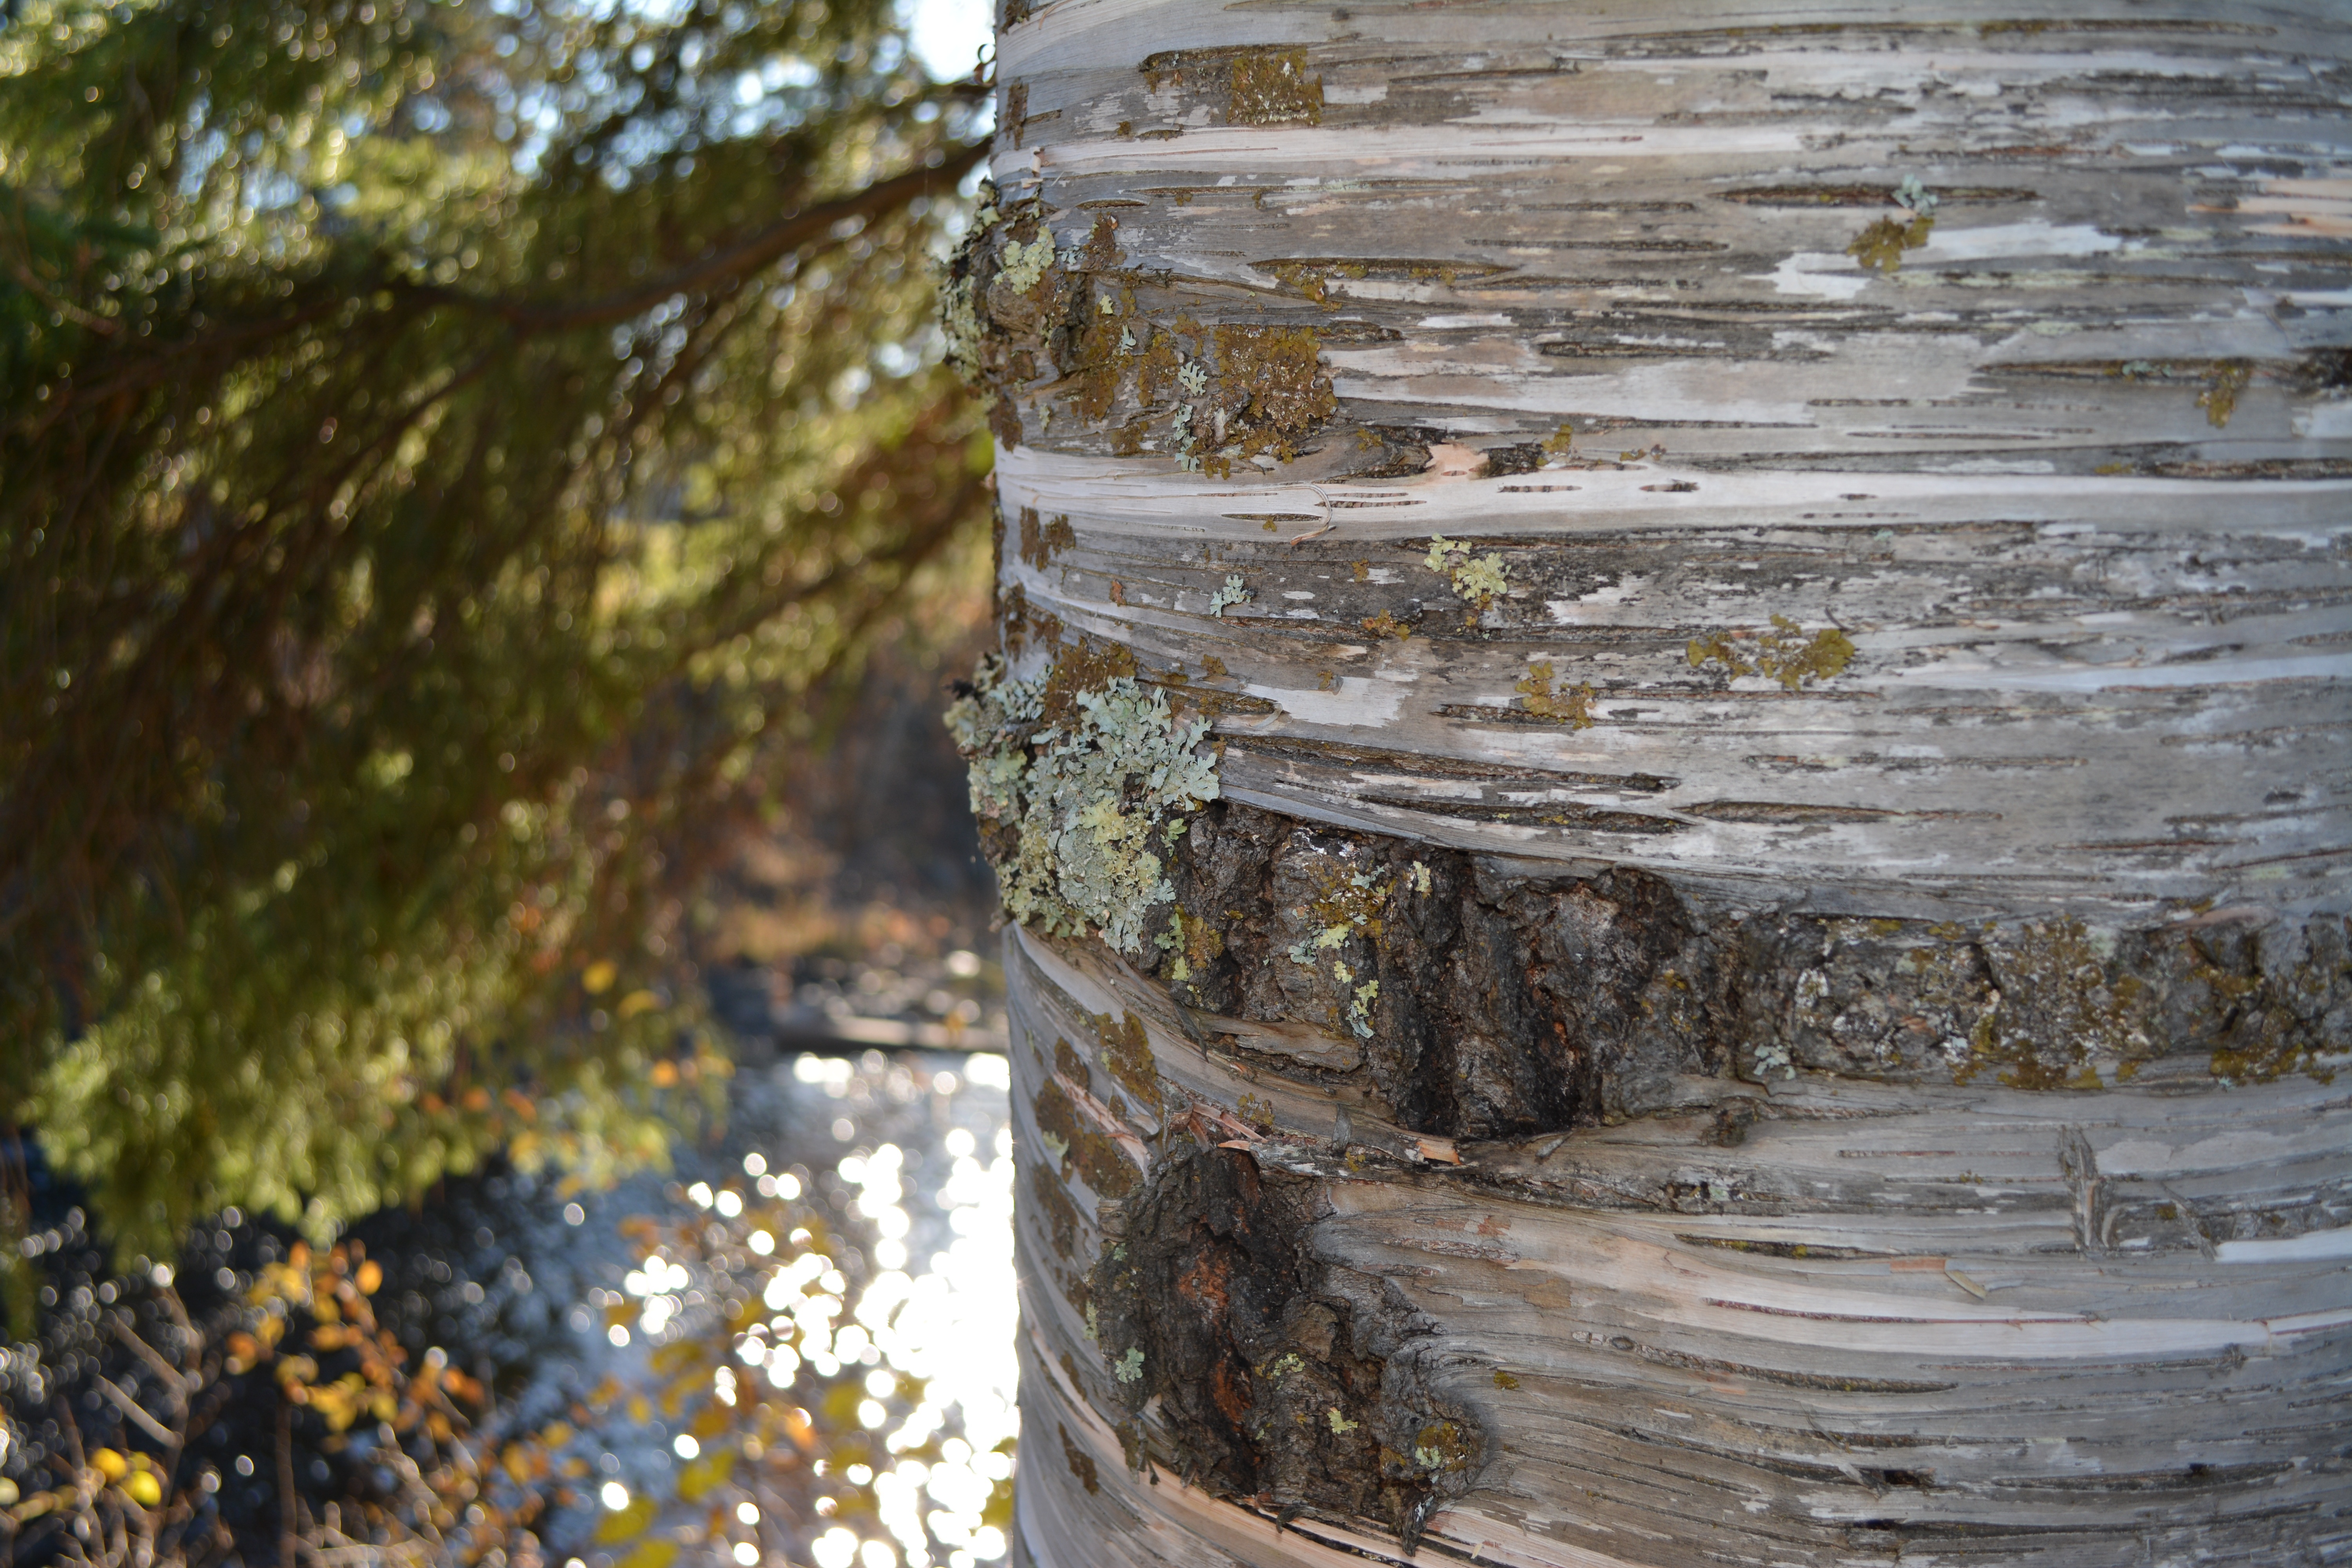
tree, nature, rock, plant, wood, leaf, trunk, green, autumn, man made object, woody plant